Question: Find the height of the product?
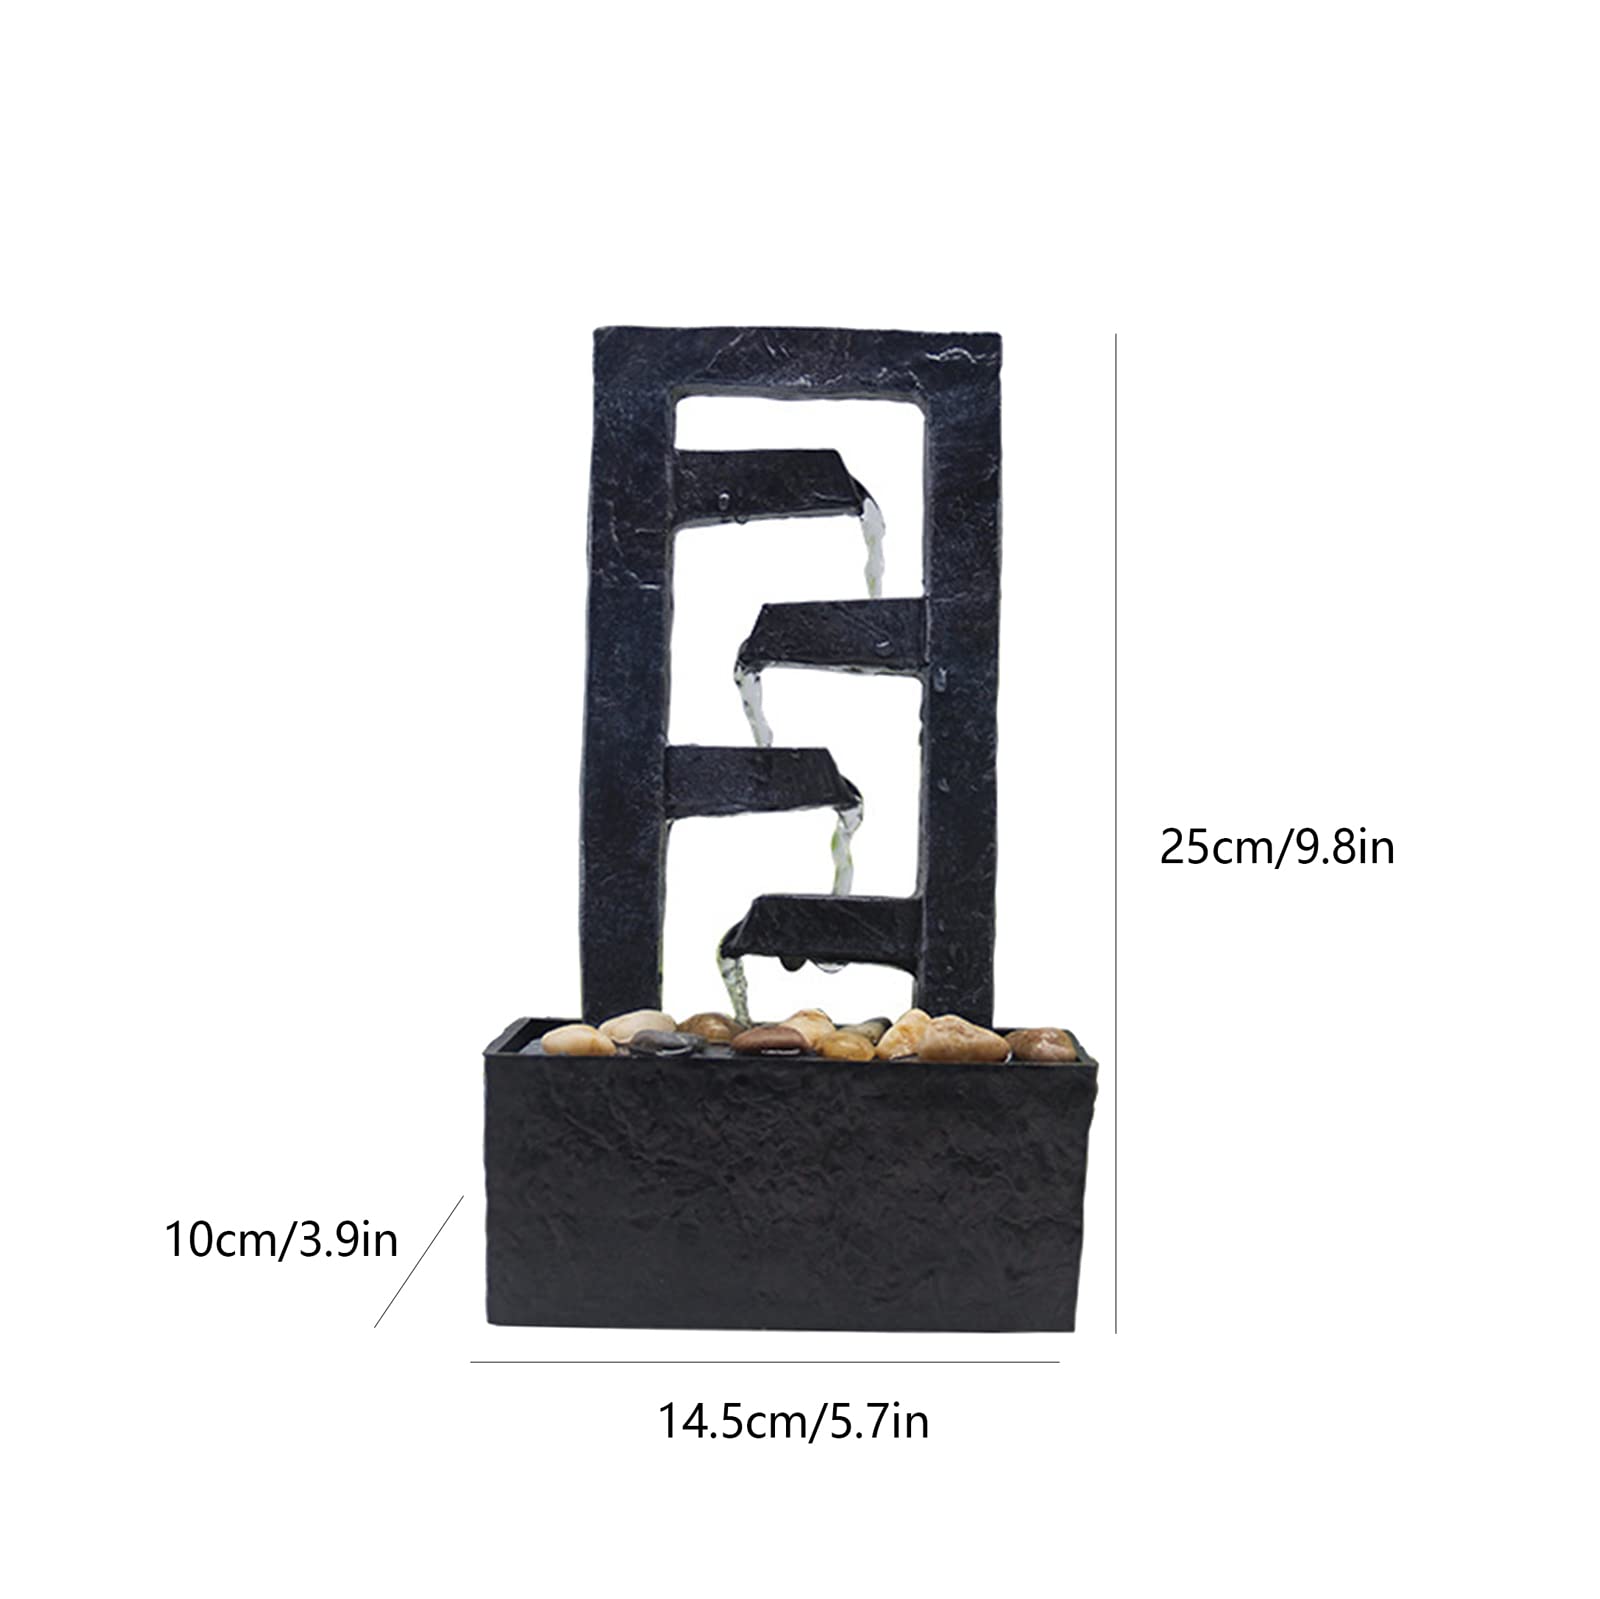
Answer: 25.0 centimetre